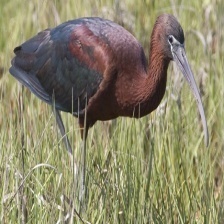
Species: GLOSSY IBIS
Scientific name: PLEGADIS FALCINELLUS